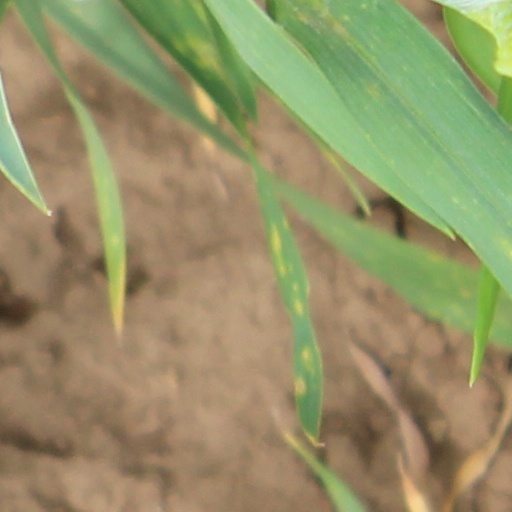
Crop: wheat